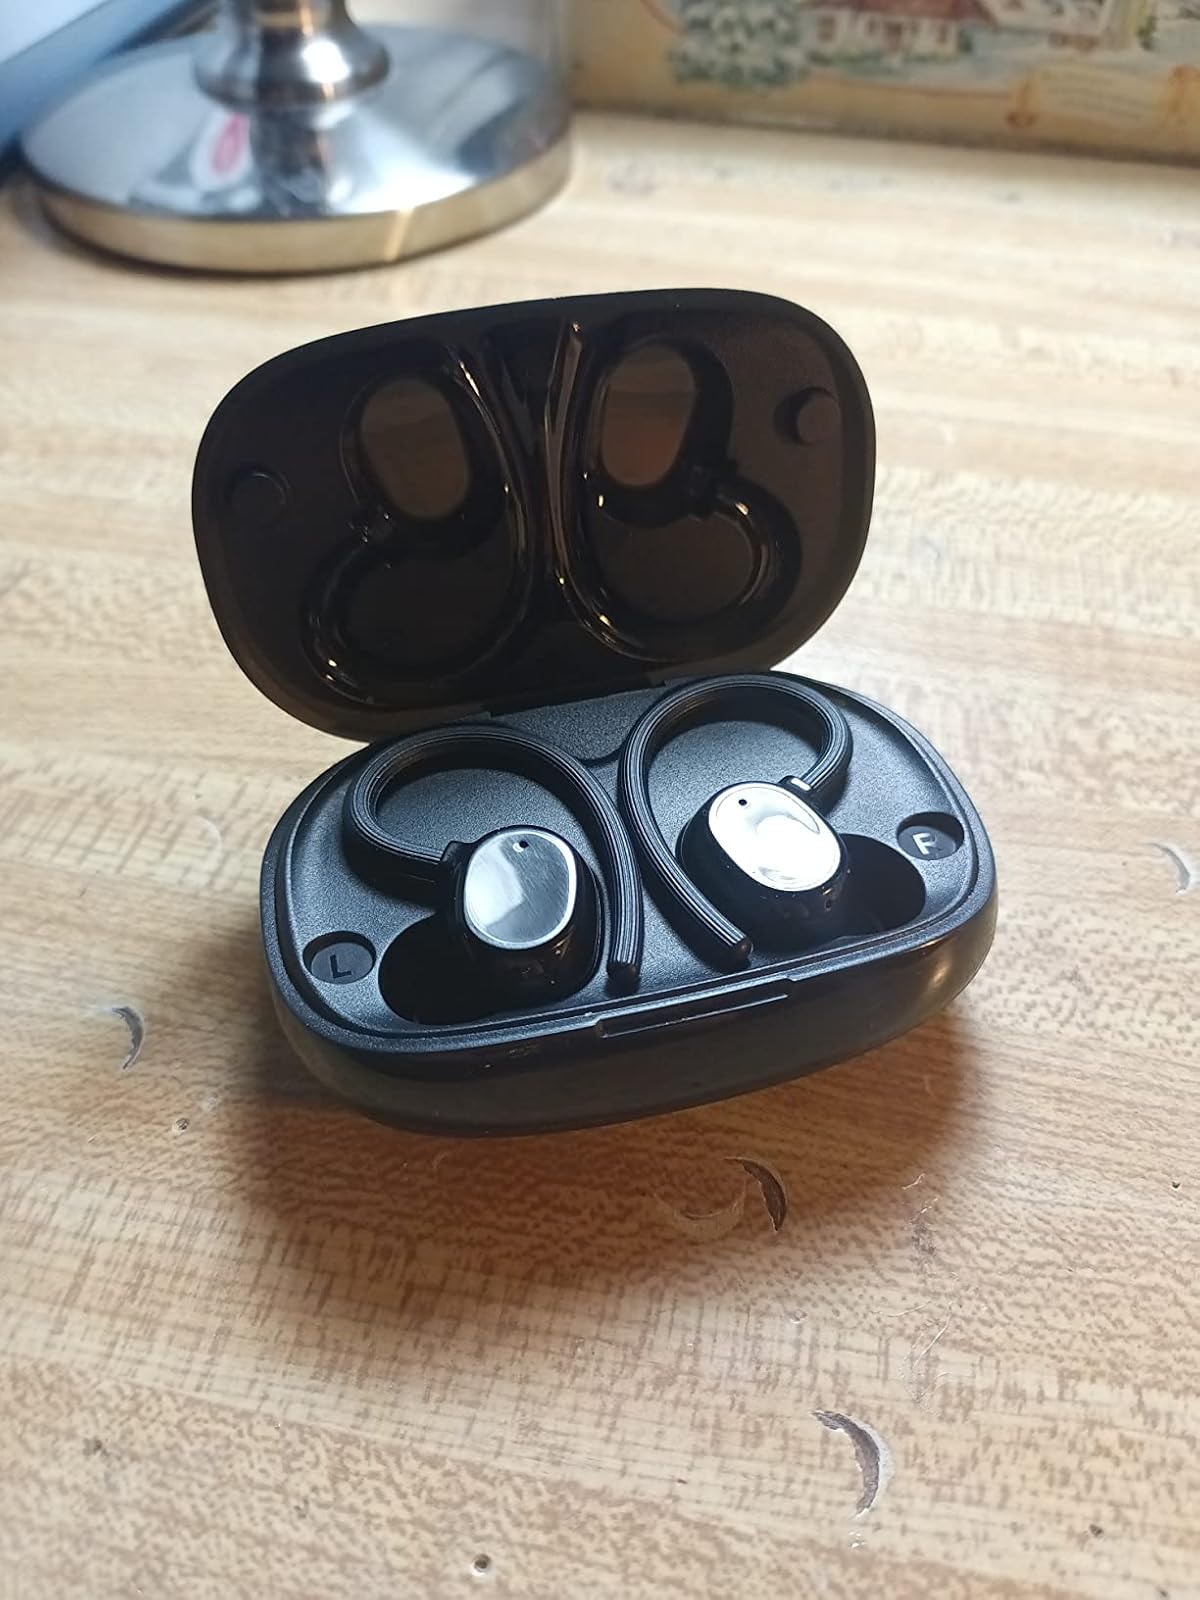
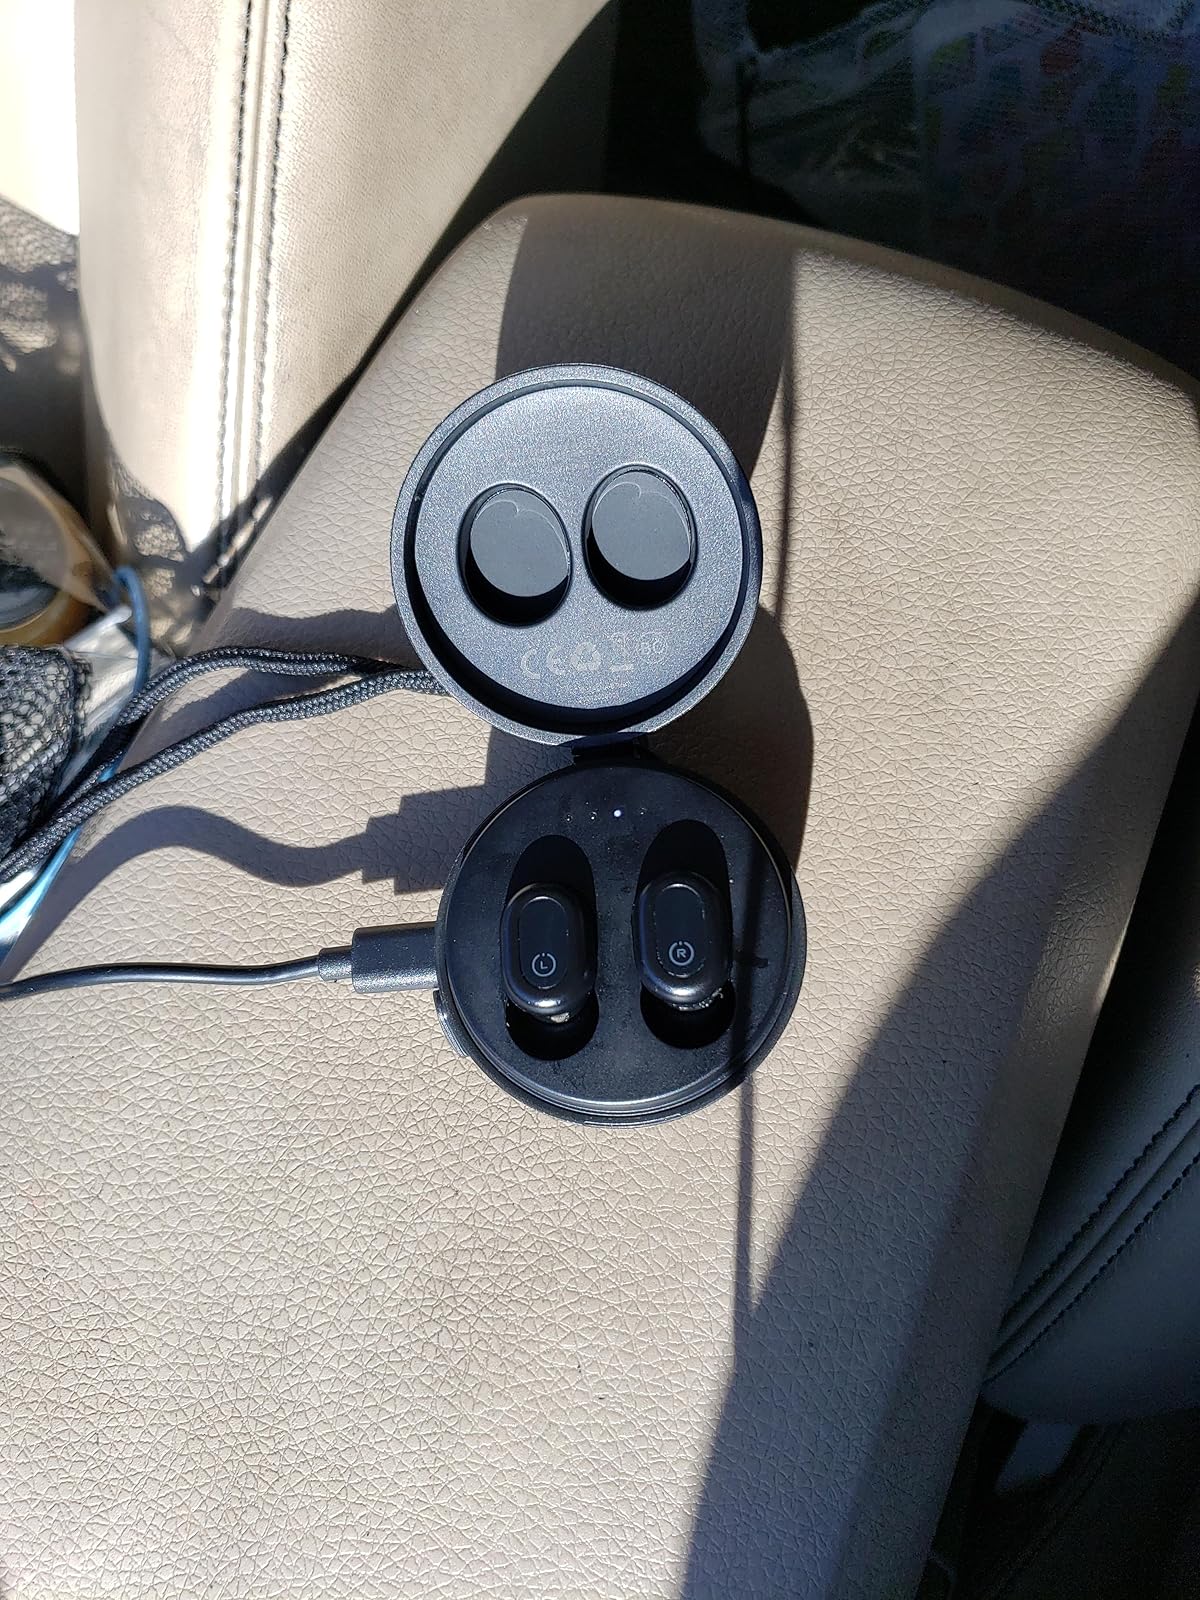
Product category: earbuds
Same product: no